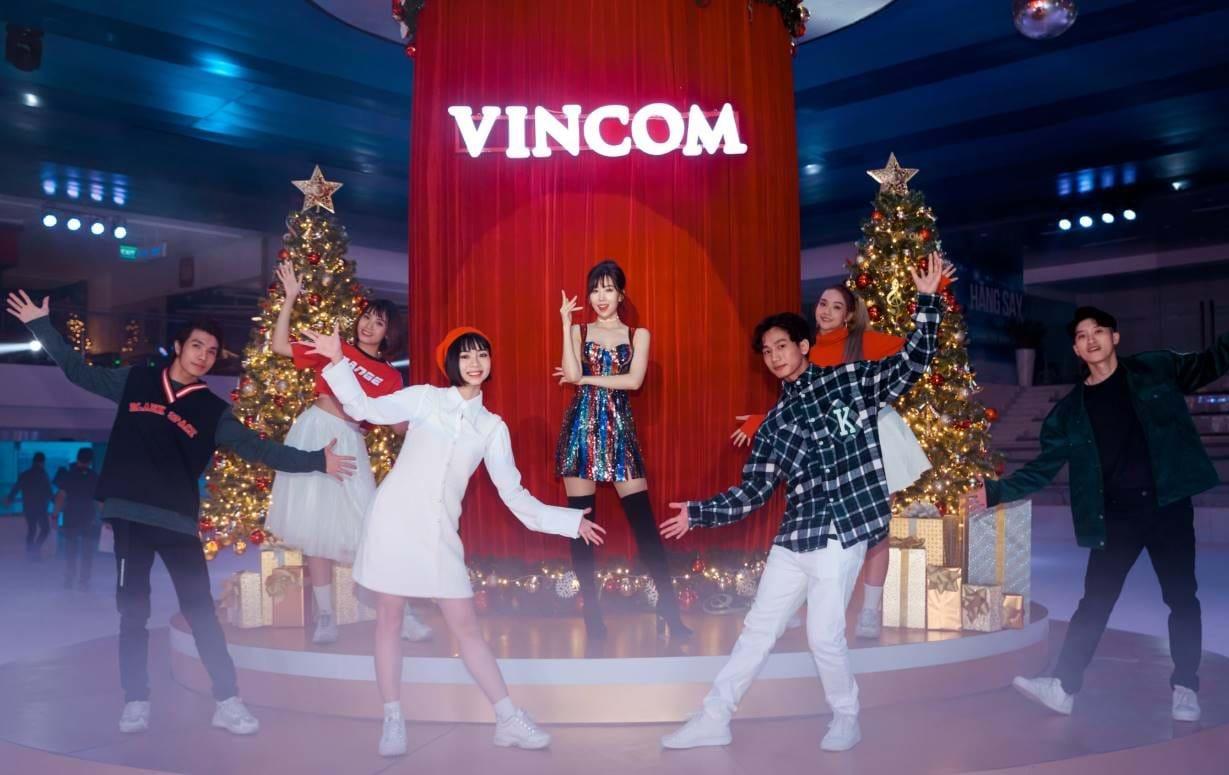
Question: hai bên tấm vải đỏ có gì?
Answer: có hai cây thông noel và những hộp quà